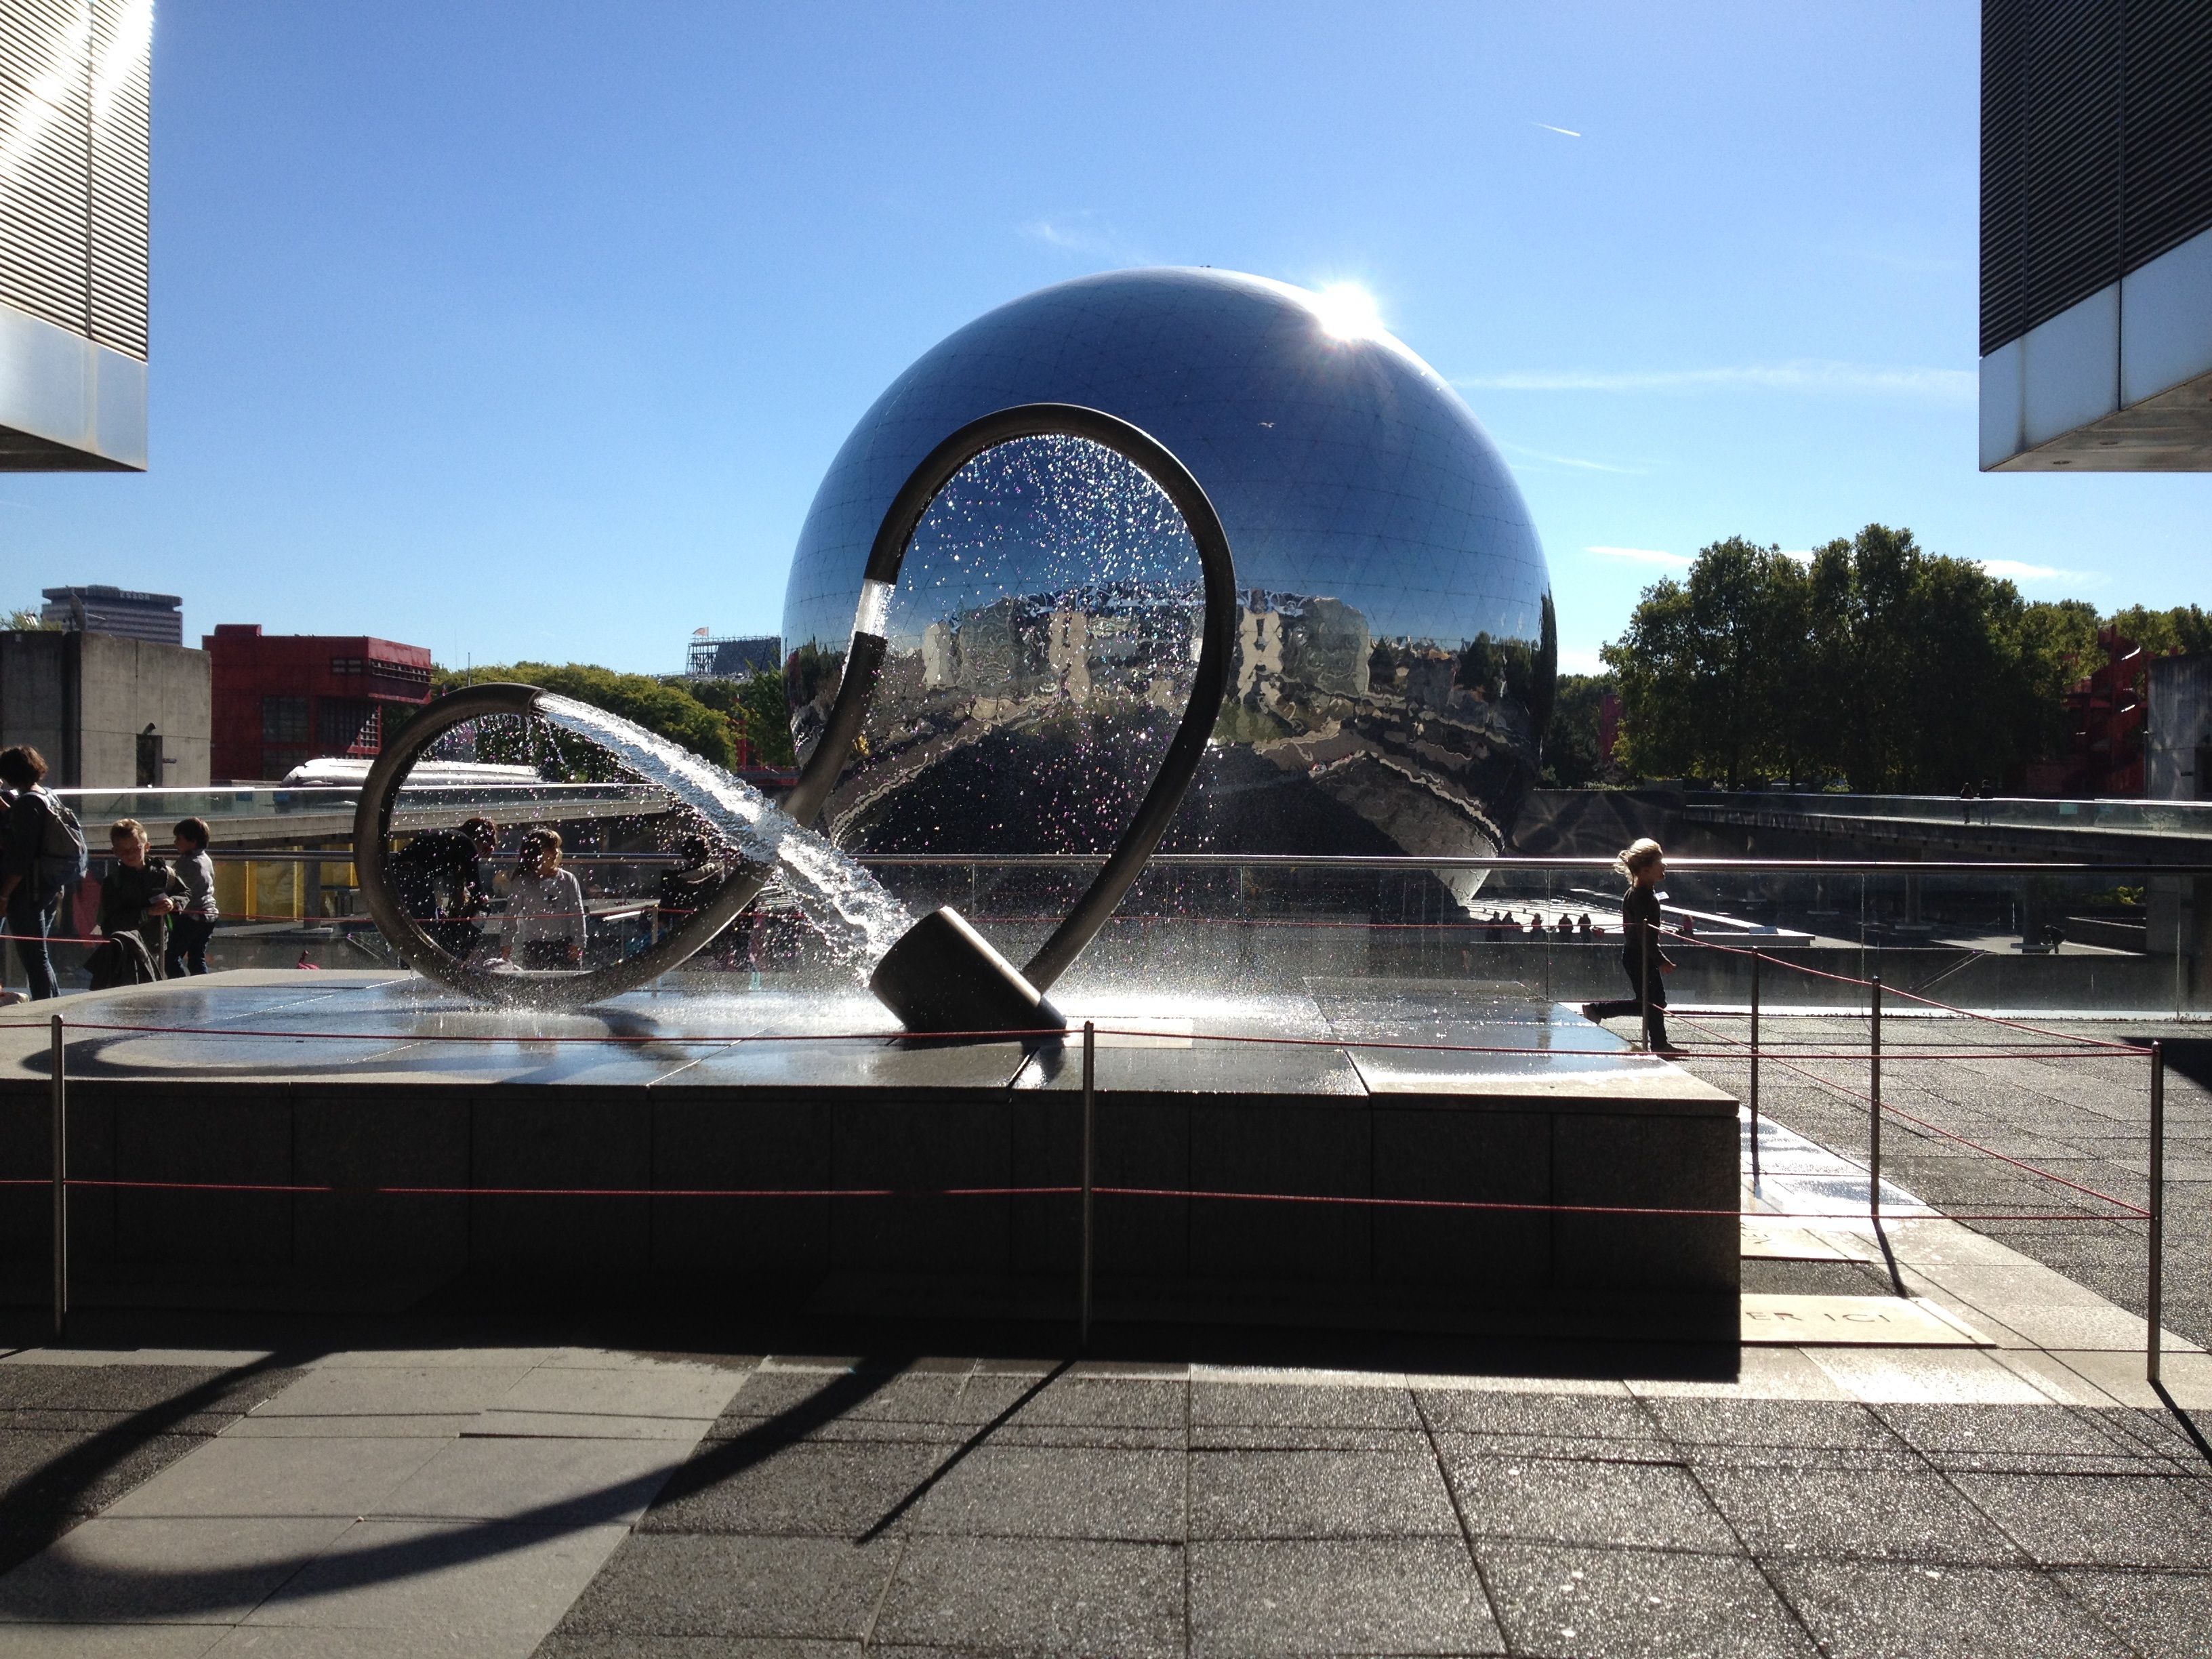
architecture, paris, stadium, memorial, tourist attraction, geodesic dome, science city